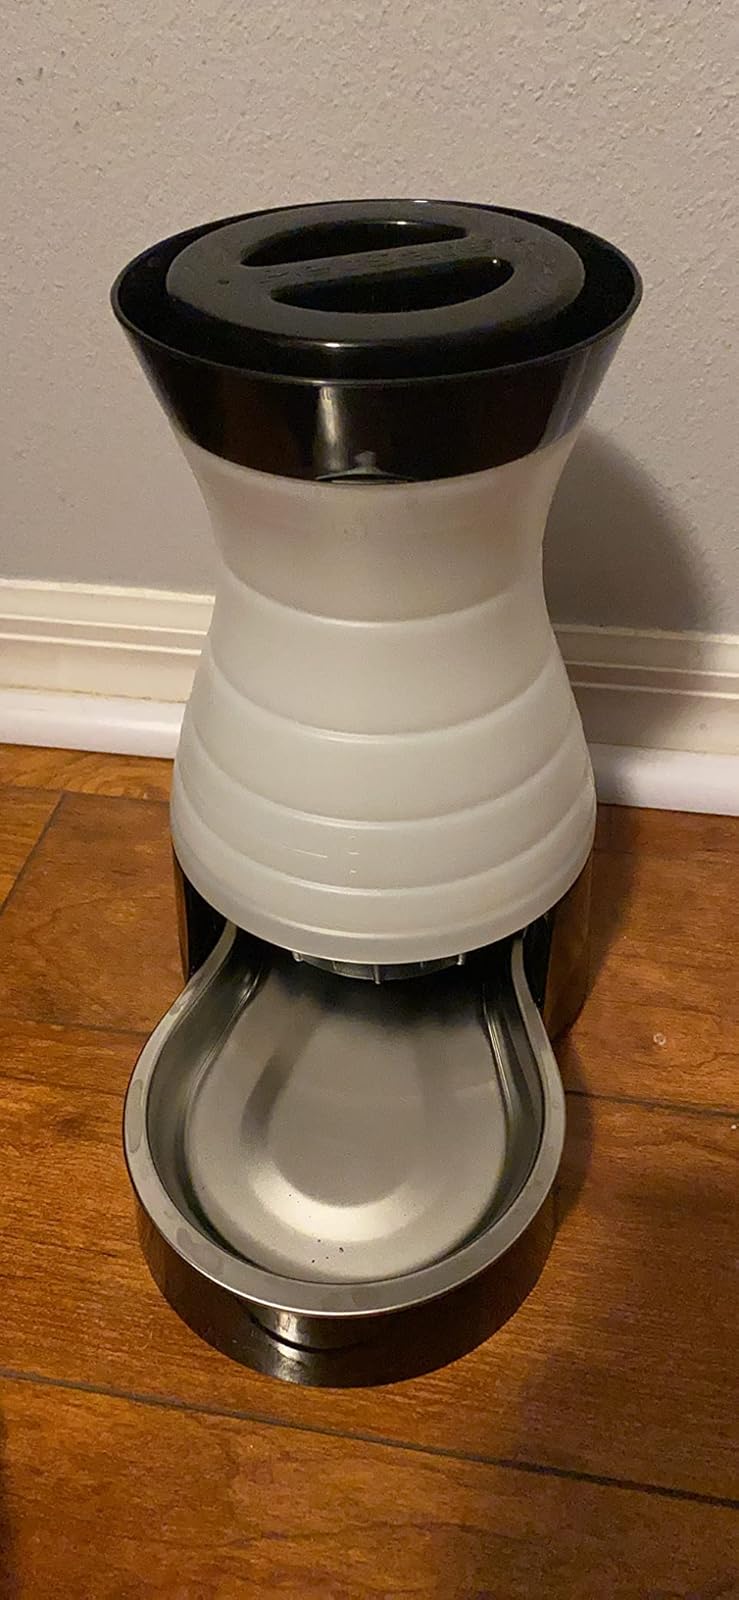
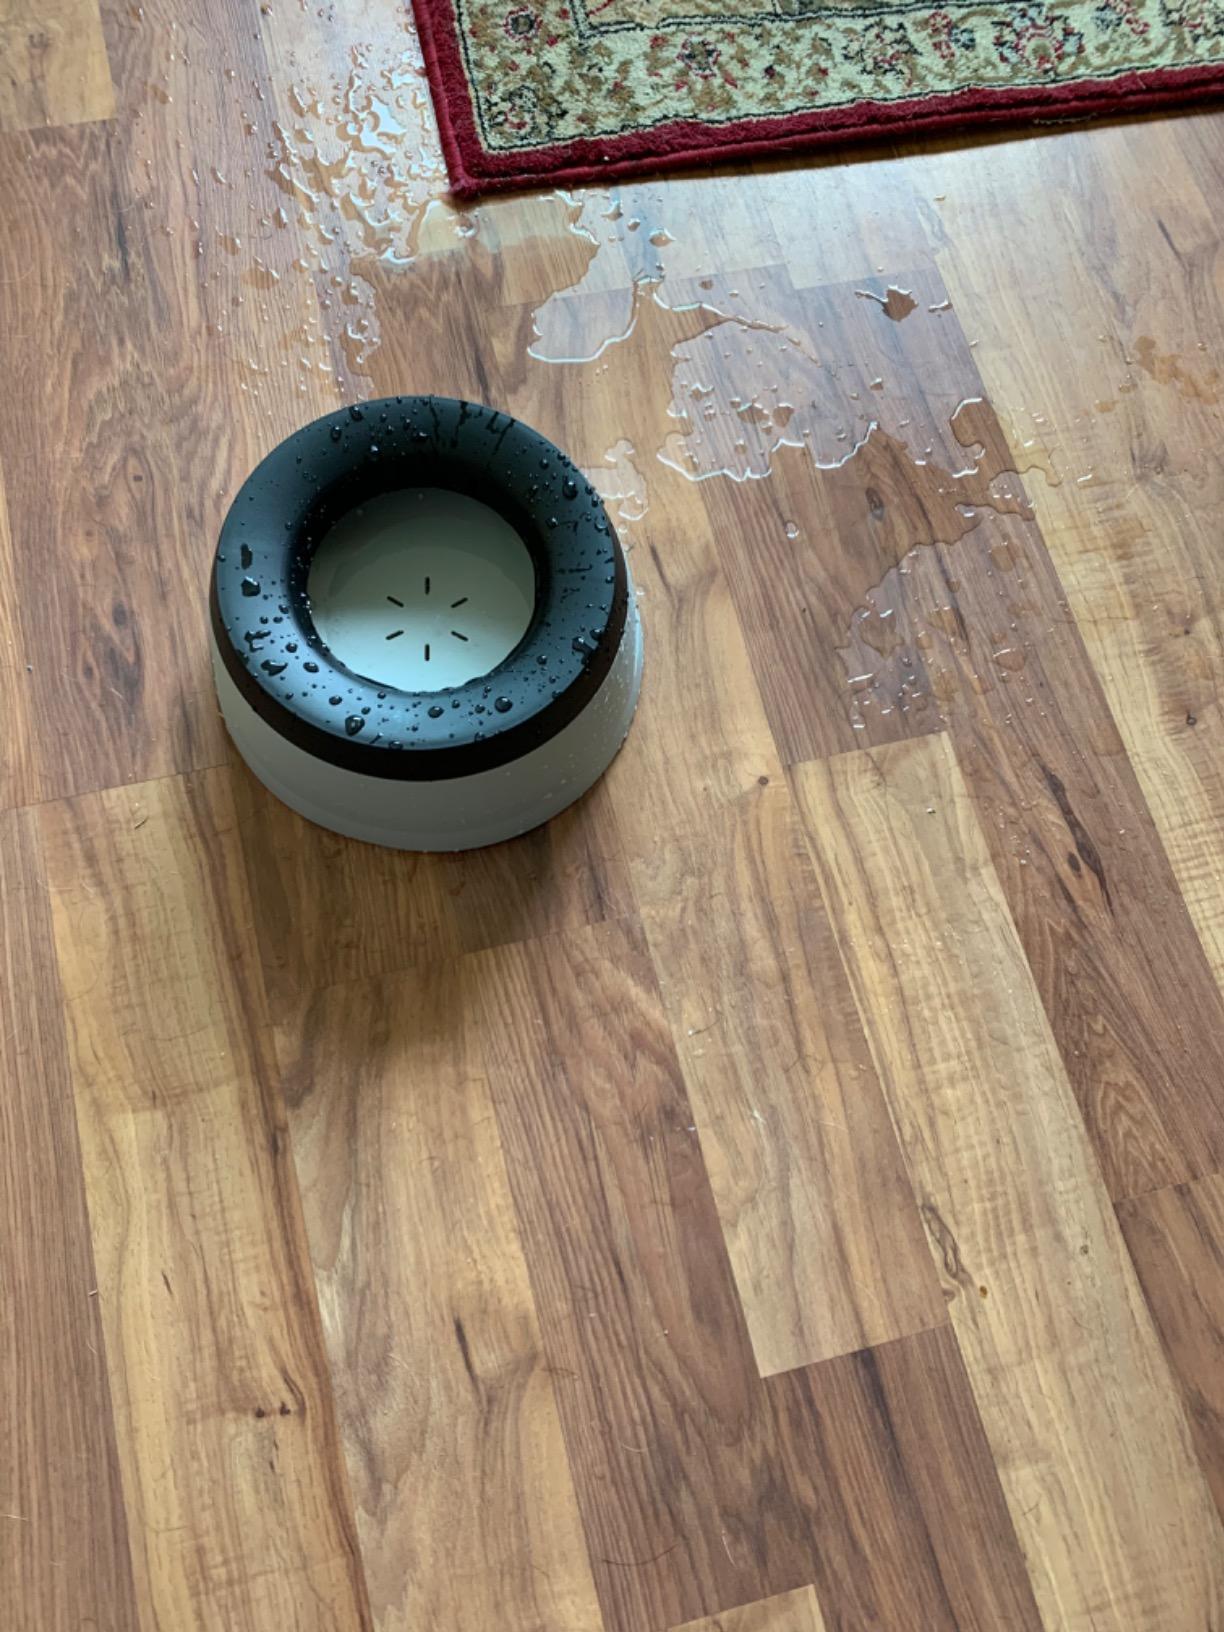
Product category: items_bowl
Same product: no